Brecon Beacons National Park

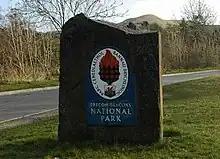
Brecon Beacons National Park sign

The Brecon Beacons Mountain Centre was opened in 1966 to help visitors understand and enjoy the area. This western half of the national park gained European and global status in 2005 as Fforest Fawr Geopark, which includes the Black Mountain, the historic extent of Fforest Fawr, and much of the Brecon Beacons range and surrounding lowlands. The entire national park achieved the status of being an International Dark Sky Reserve in February 2013.